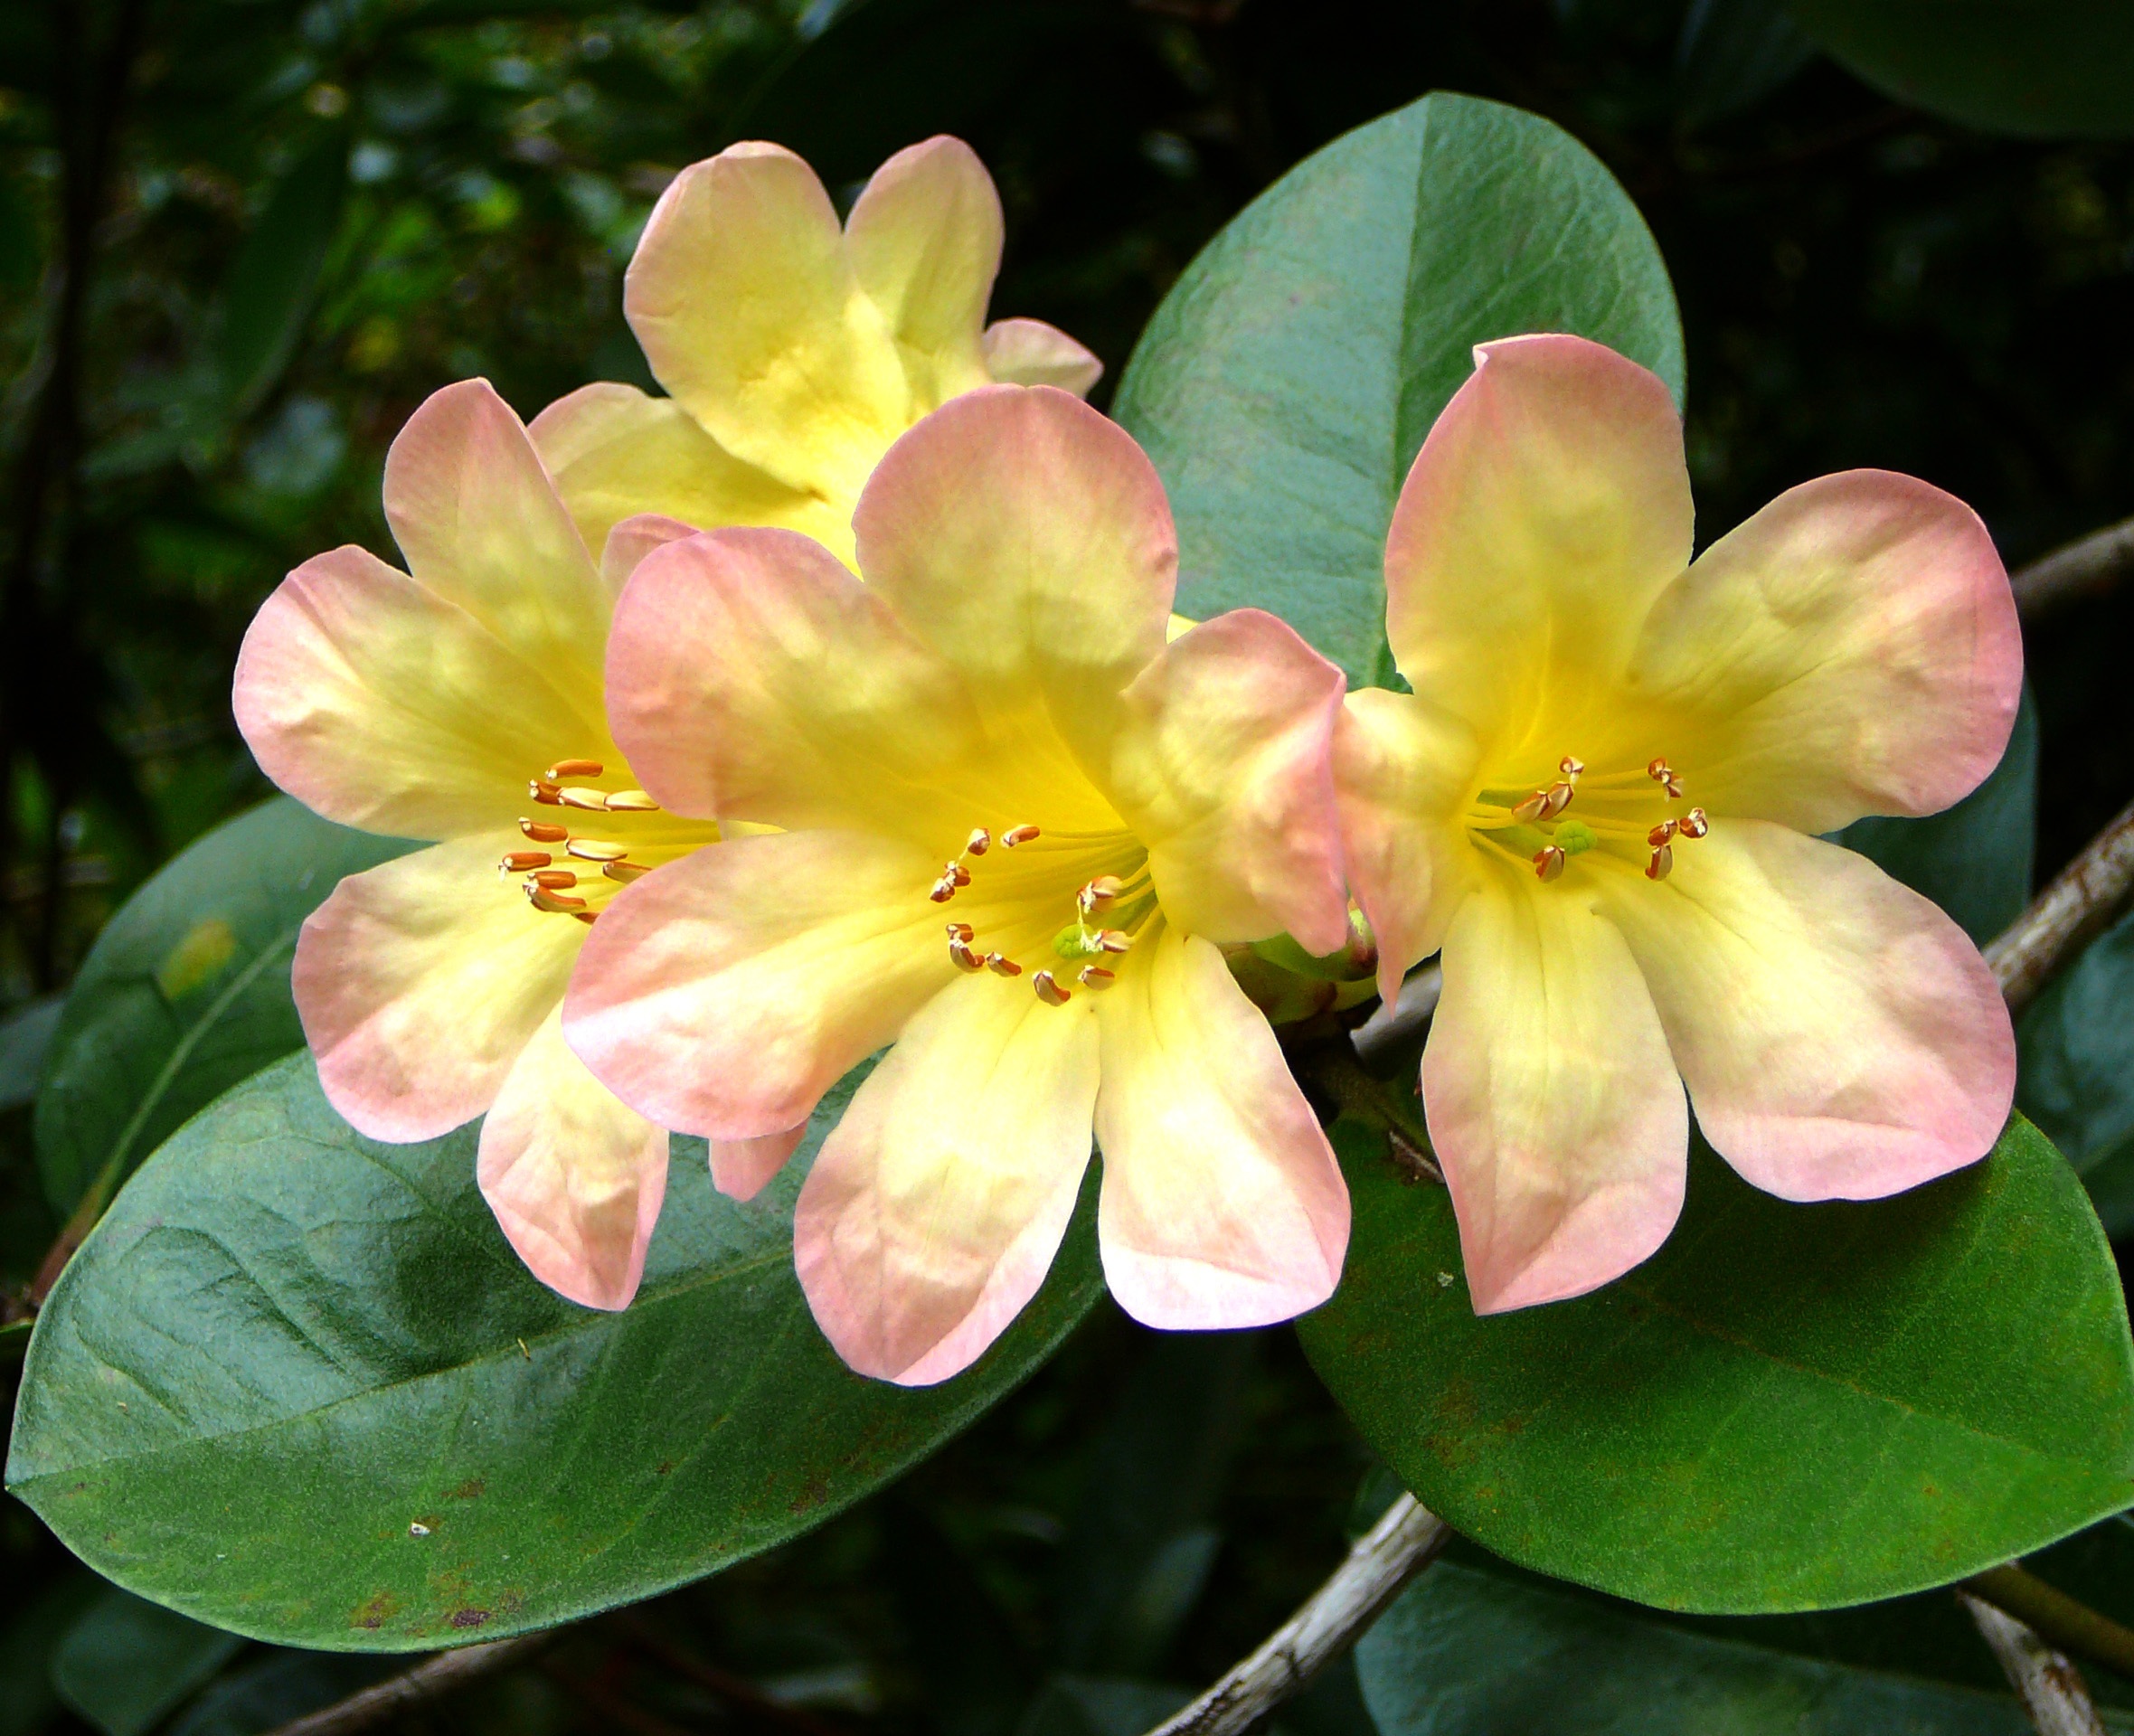
nature, blossom, plant, leaf, flower, petal, tropical, botany, yellow, flora, wildflower, shrub, hawaiian, macro photography, flowering plant, tropical flowers, rain forest, land plant